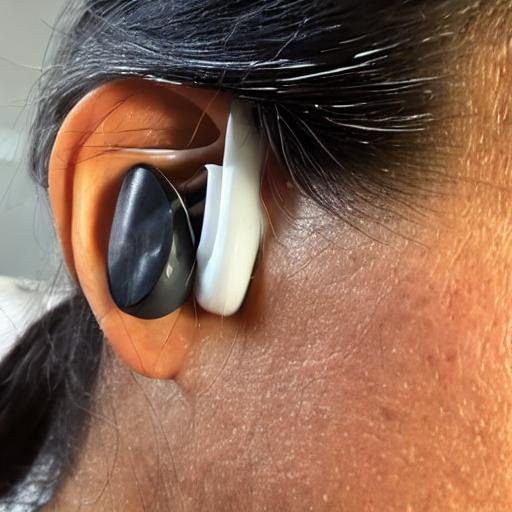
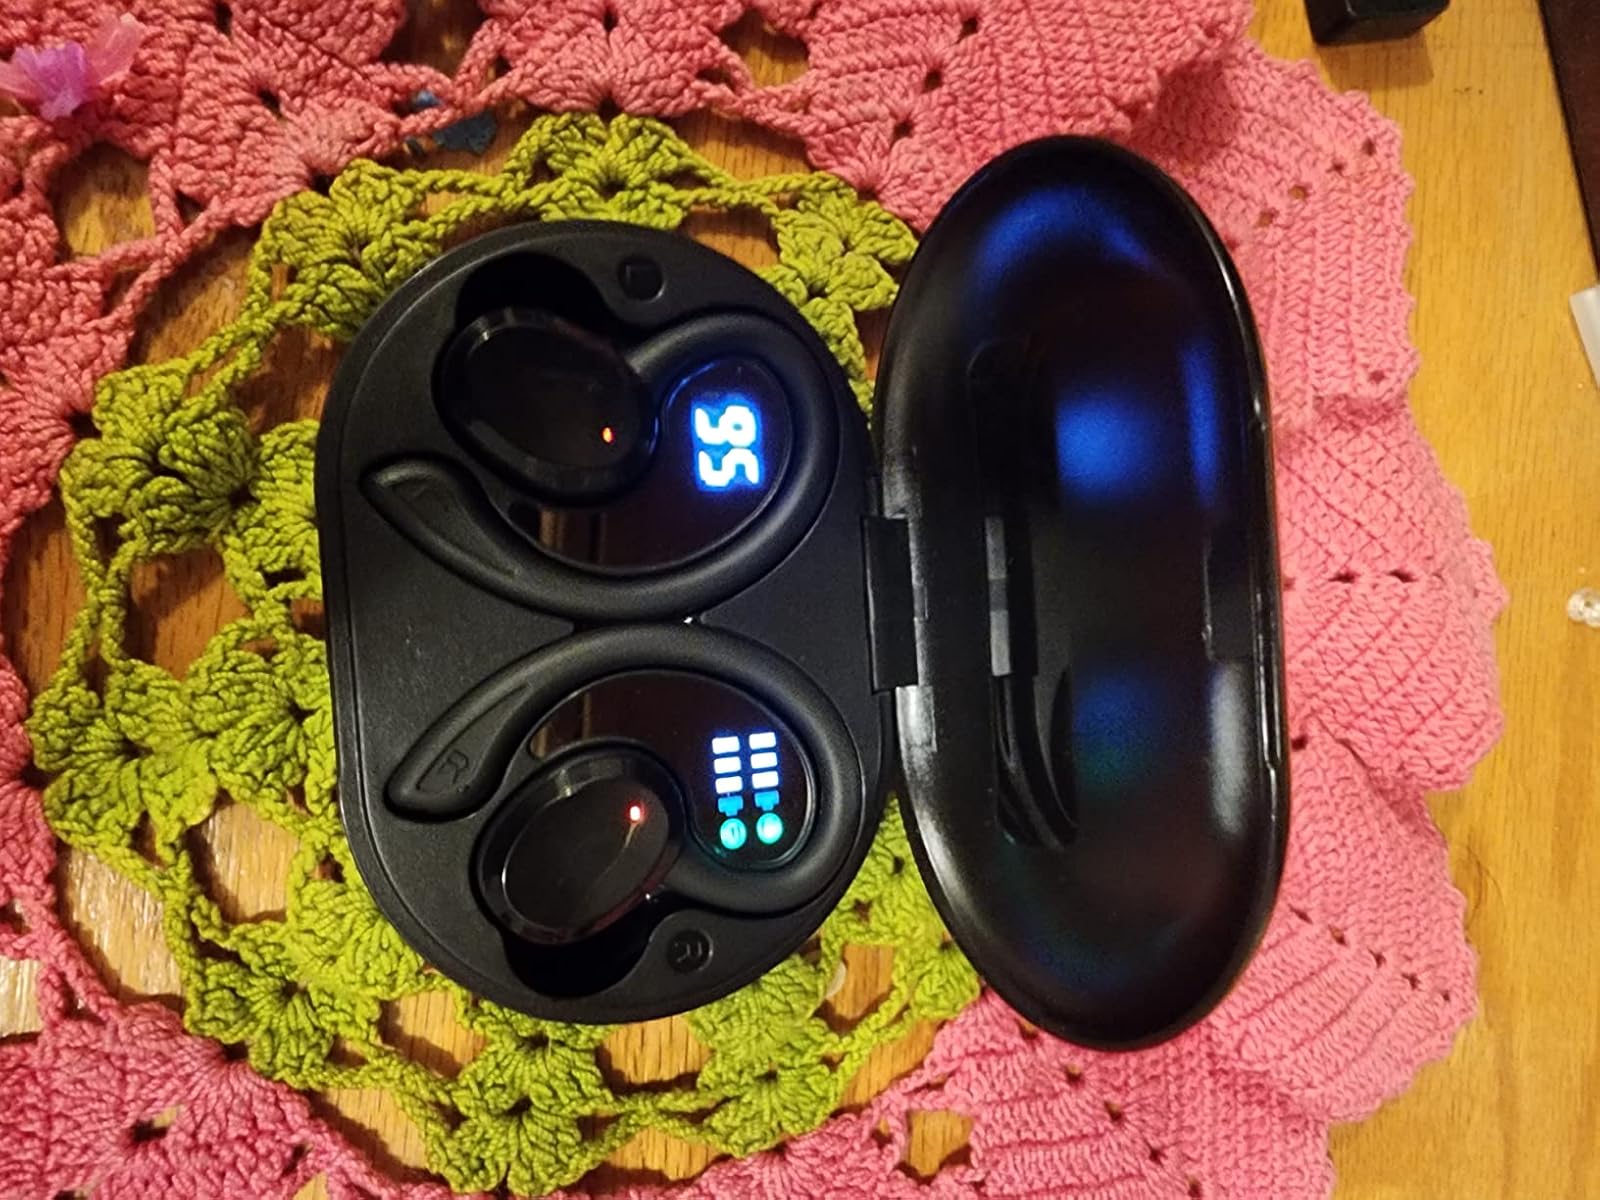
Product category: earbuds
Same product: no